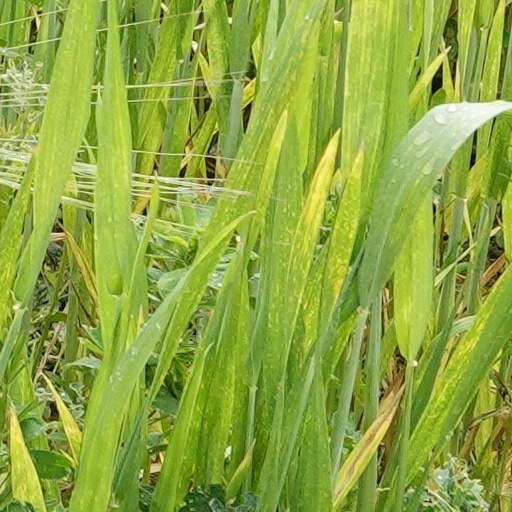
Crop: wheat